185 empty chairs

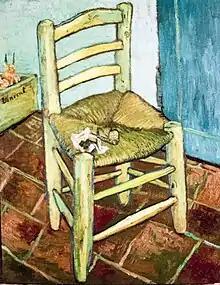
"Vincent's Chair with his Pipe"

185 empty chairs, also known as 185 white chairs or 185 empty white chairs or simply as 185 chairs, was an unofficial memorial for the 185 individuals who died in the 2011 Christchurch earthquake. Envisaged as a short-term installation made from chairs painted white, it became a major tourist attraction in Christchurch, New Zealand. Installed at the day of the earthquake's first anniversary, it preceded the official earthquake memorial—the Canterbury Earthquake National Memorial—by five years. As of 2017, there was a desire to turn the temporary installation into a permanent fixture. The memorial was closed and the chairs dispersed in April 2023.